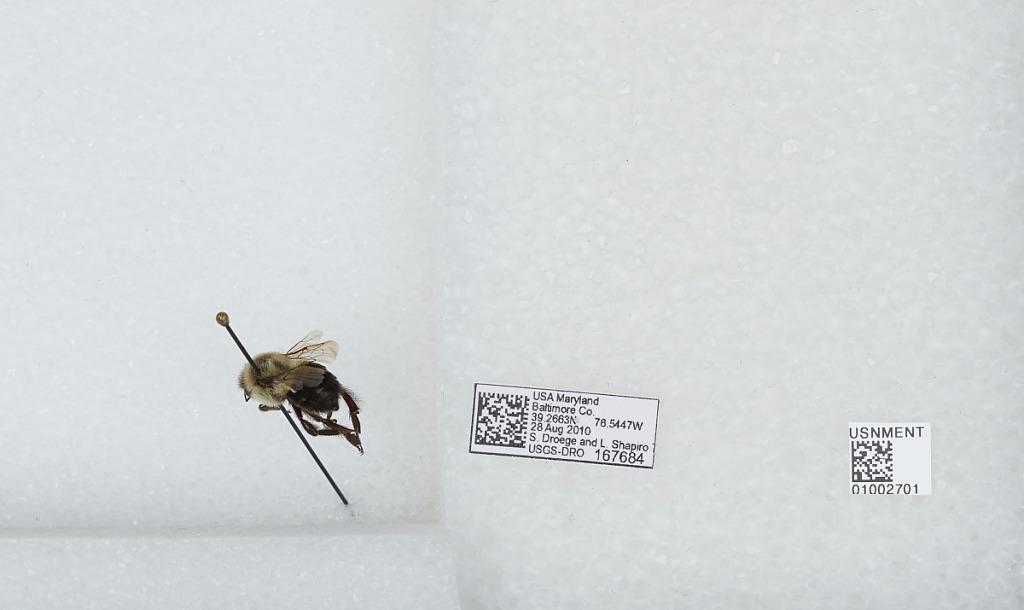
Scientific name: Bombus (Pyrobombus) impatiens Cresson
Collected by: S. Droege
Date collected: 2010-8-28
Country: United States
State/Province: Maryland
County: Baltimore
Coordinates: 39.2664, -76.5447